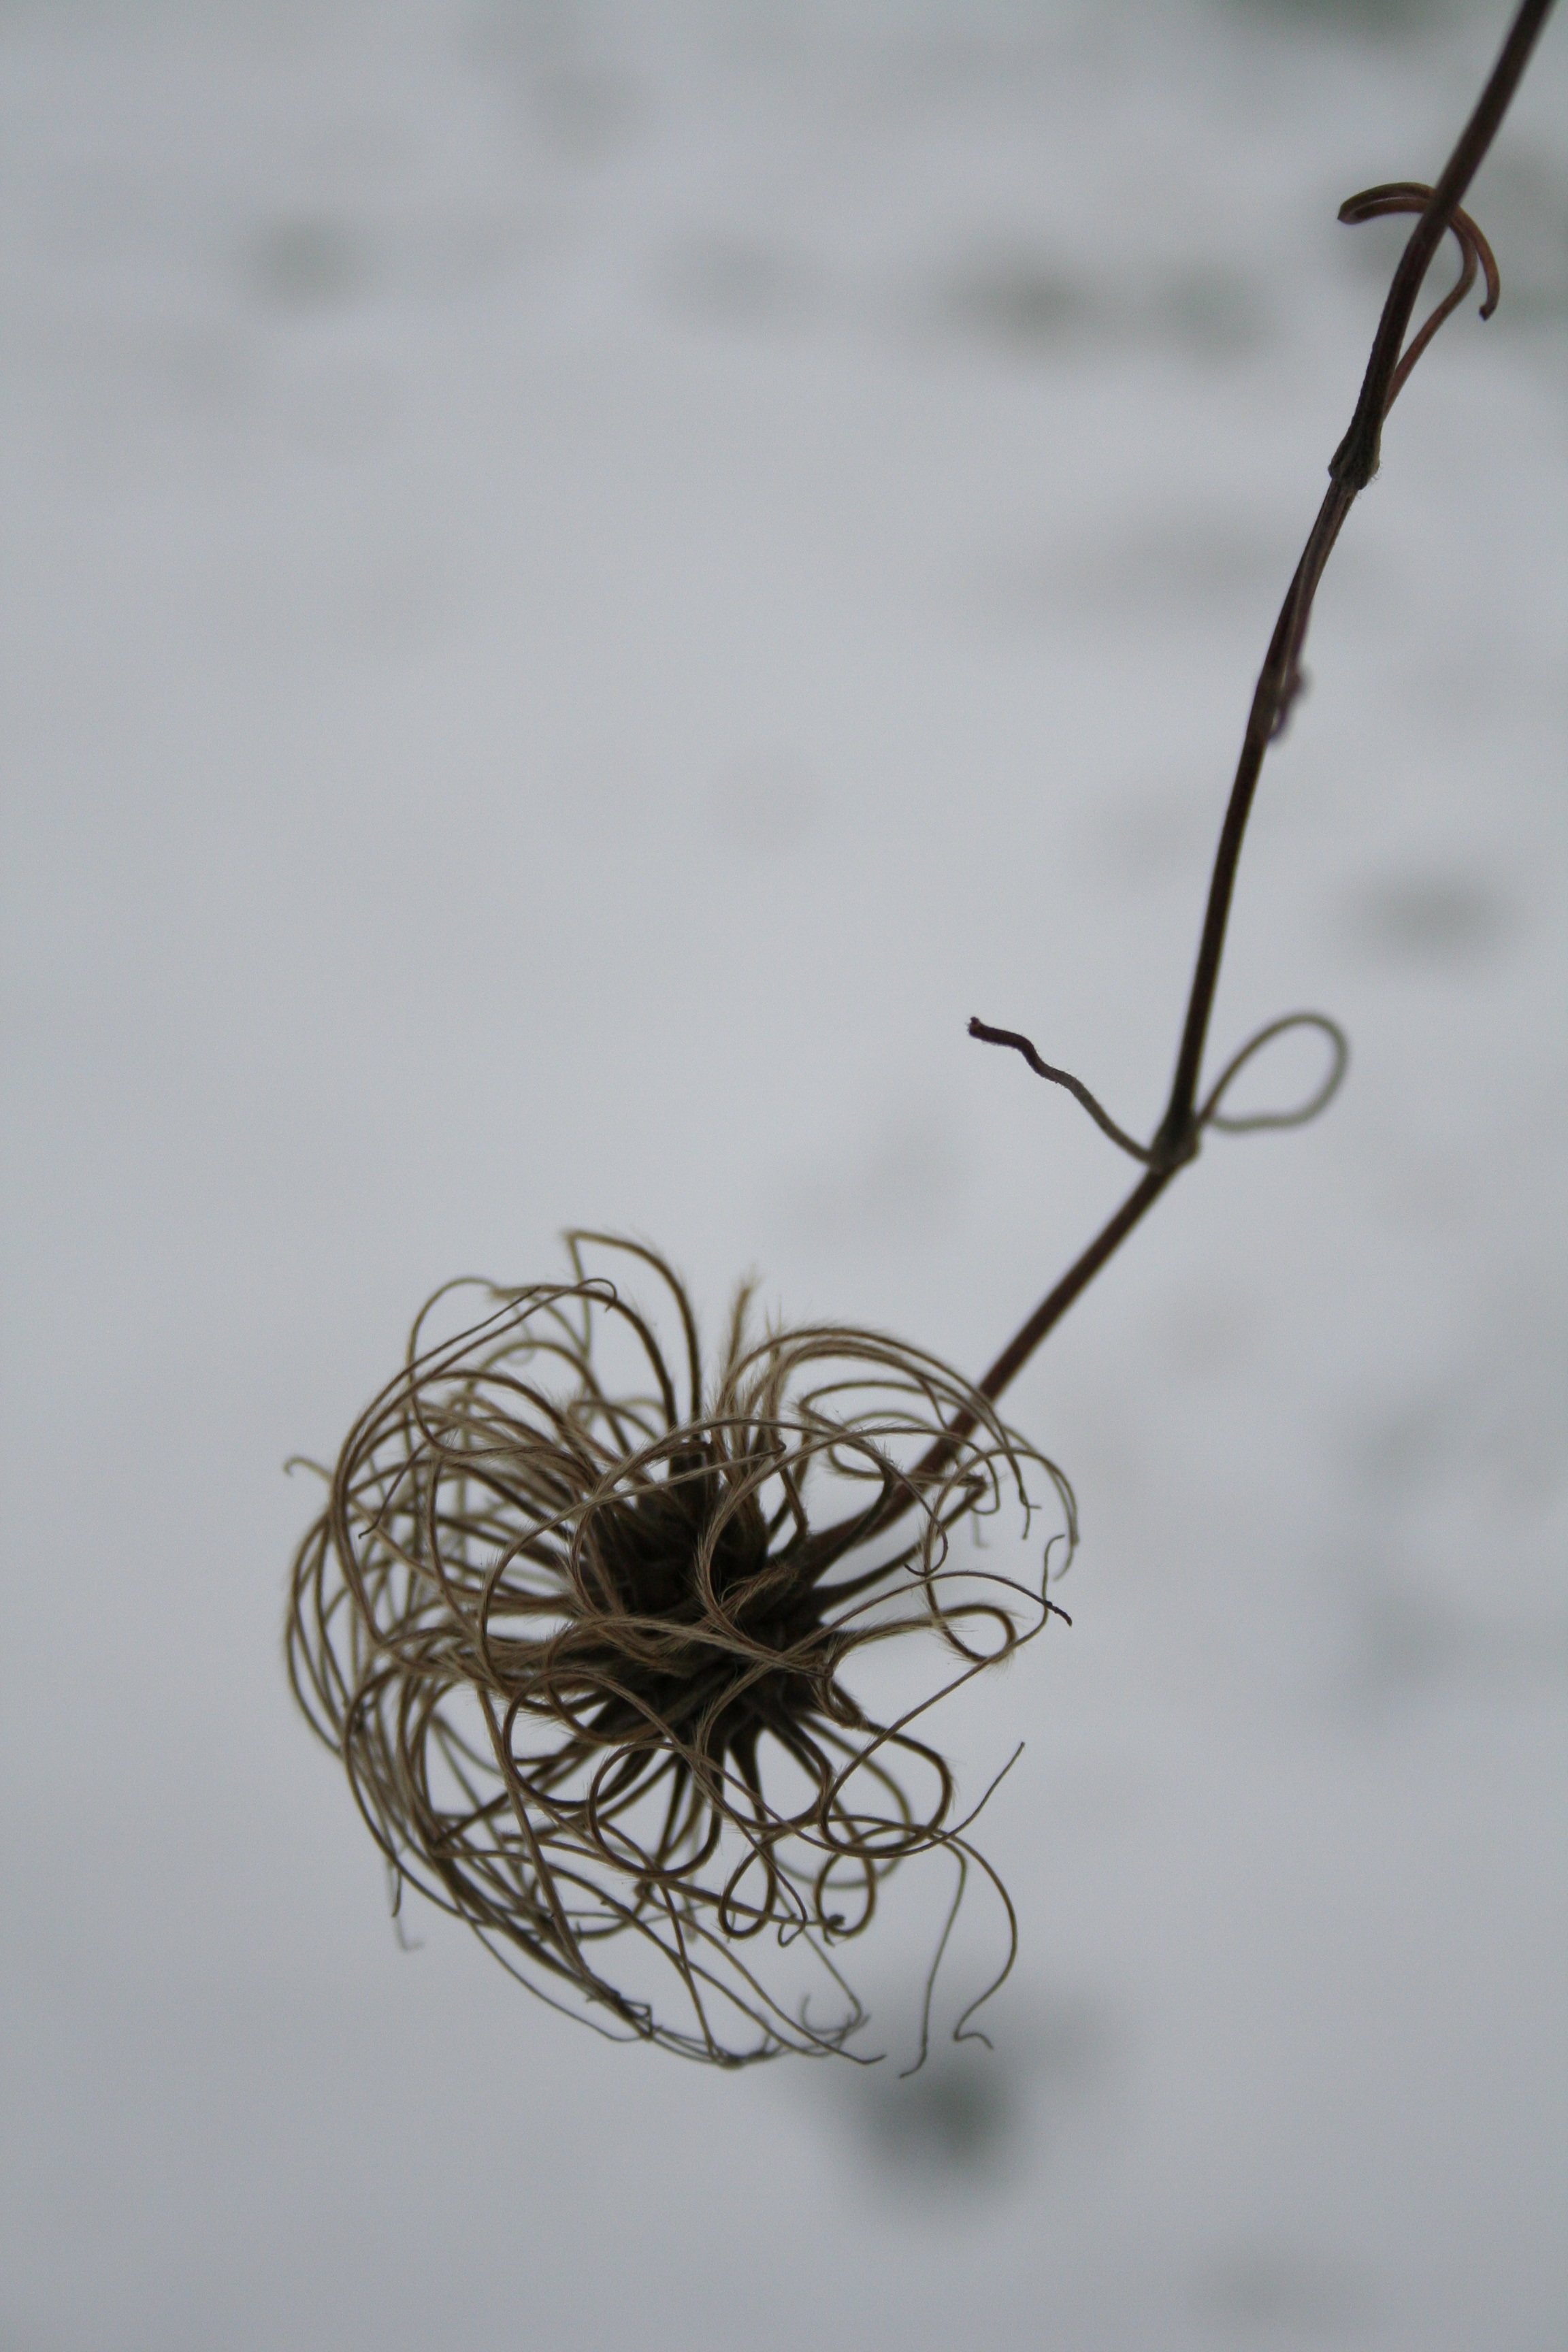
nature, branch, snow, winter, plant, leaf, flower, frost, spring, natural, frozen, flora, twig, close up, sketch, drawing, macro photography, plant stem